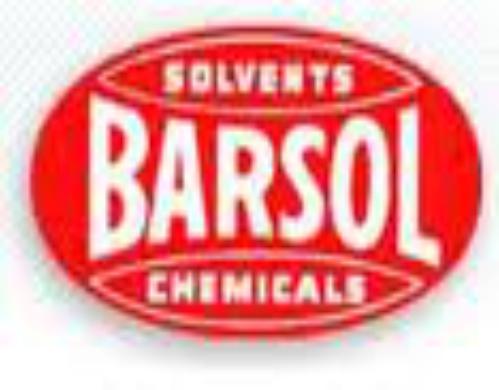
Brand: BARSOL
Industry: Food